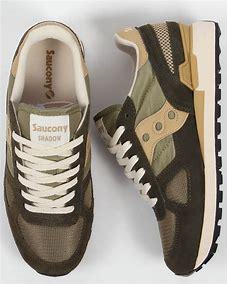
Brand: Saucony
Model: Shadow Original